Amnesty International

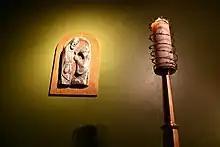
Amnesty candle

The organization's logo combines two recognizable images inspired by the proverb, "Better to light a candle than curse the darkness." The candle represents the organization's efforts to bring light to the fact that political prisoners are held all over the world and its commitment to bring the prisoners hope for fair treatment and release. The barbed wire represents the hopelessness of people unjustly put in jail.